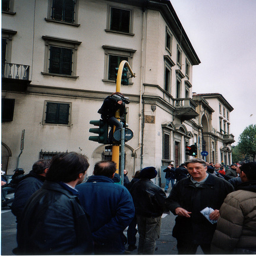
A man with a camera sitting on top of a traffic light pole.
Pedestrians on crossing intersection near large buildings in urban area.
A group of pedestrians stand around a traffic light.
A person on top of a street light with a video camera.
Group of people by a yellow light pole with someone climbing it.